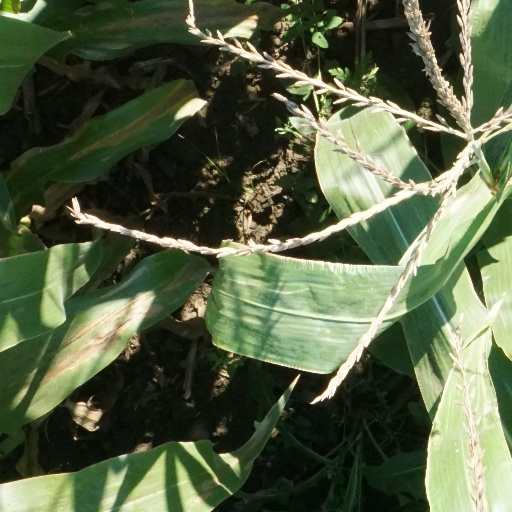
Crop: maize; corn